The Public Domain (film)

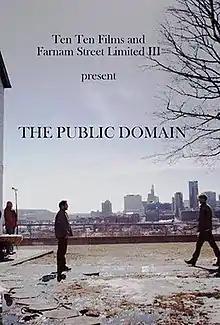

The Public Domain is a 2015 drama film set in Minneapolis, Minnesota. The film follows characters whose lives were impacted by the collapse of the I-35W Mississippi River bridge on August 1, 2007. The story takes place seven years later. It is centered in a bar in a Polish neighborhood named "The Public Domain". The time is around the feast of Saint Casimir (March 4.)